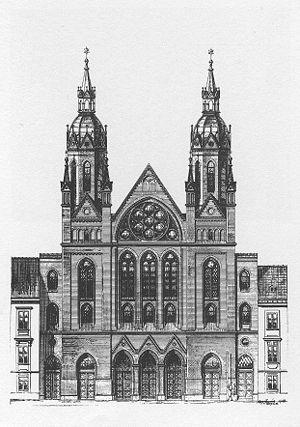
La synagogue de la Neudeggergasse était une synagogue communautaire de la « Communauté juive de Josefstadt », dans le huitième arrondissement de Vienne. La synagogue au 12 Neudeggergasse a été construite en 1903 d'après des plans de Max Fleischer en style gothique et entièrement dévastée en novembre 1938 par les nazis lors de la Nuit de Cristal.
Max Fleischer, né en 1841 à Prossnitz en margraviat de Moravie, à l'époque partie de l'empire austro-hongrois, et décédé en 1905 à Vienne, est un architecte autrichien d'origine juive, qui s'est spécialisé dans la construction de synagogues.